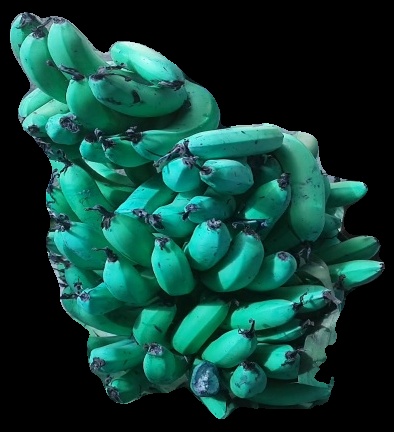
Variety: pachbale
Grade: grade3